Johann Anton Ramboux

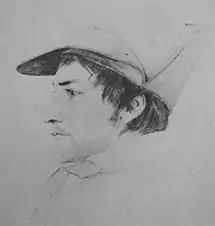
Johann Anton Ramboux; pencil sketch by Carl Philipp Fohr

Johann Anton Alban Ramboux (5 October 1790, Trier – 2 October 1866, Cologne) was a German painter and lithographer.